Chromebook

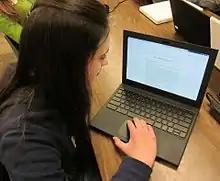
A Paradise Valley Unified School District student using a Chromebook as part of the organization's pilot project

The education market has been the Chromebooks' most notable success, competing on the low cost of the hardware, software and upkeep. The simplicity of the machines, which could be a drawback in other markets, has proven an advantage to school districts by reducing training and maintenance costs.